Drowned Land

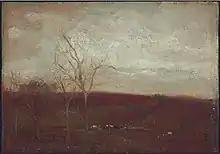
"Near Owen Sound", November 1911. Sketch. National Gallery of Canada, Ottawa

The painting came right as Thomson was transitioning from commercial art into fine art and indicates his innate talent. It is similar to a sketch from the previous year, "Near Owen Sound", in terms of colour, drawing and texture. On display is a "camera-like precision" and his incredible attention to detail in capturing scenes. Indeed, David Silcox has speculated that "Drowned Land" as well as other paintings may have been completed with a photograph as a memory aid given their "uncanny precision". The painting is especially notable for its skill of composition and precision, especially when compared with some of Thomson's other work from this period, such as "The Canoe" and "Old Lumber Dam, Algonquin Park". These early sketches show how he had not yet established his own form of expression, being particularly dark and dreary compared to his later work. The subject of desolation was uncommon for the time, having not been seen in Canadian painting since the works of topographers in the early-nineteenth century.